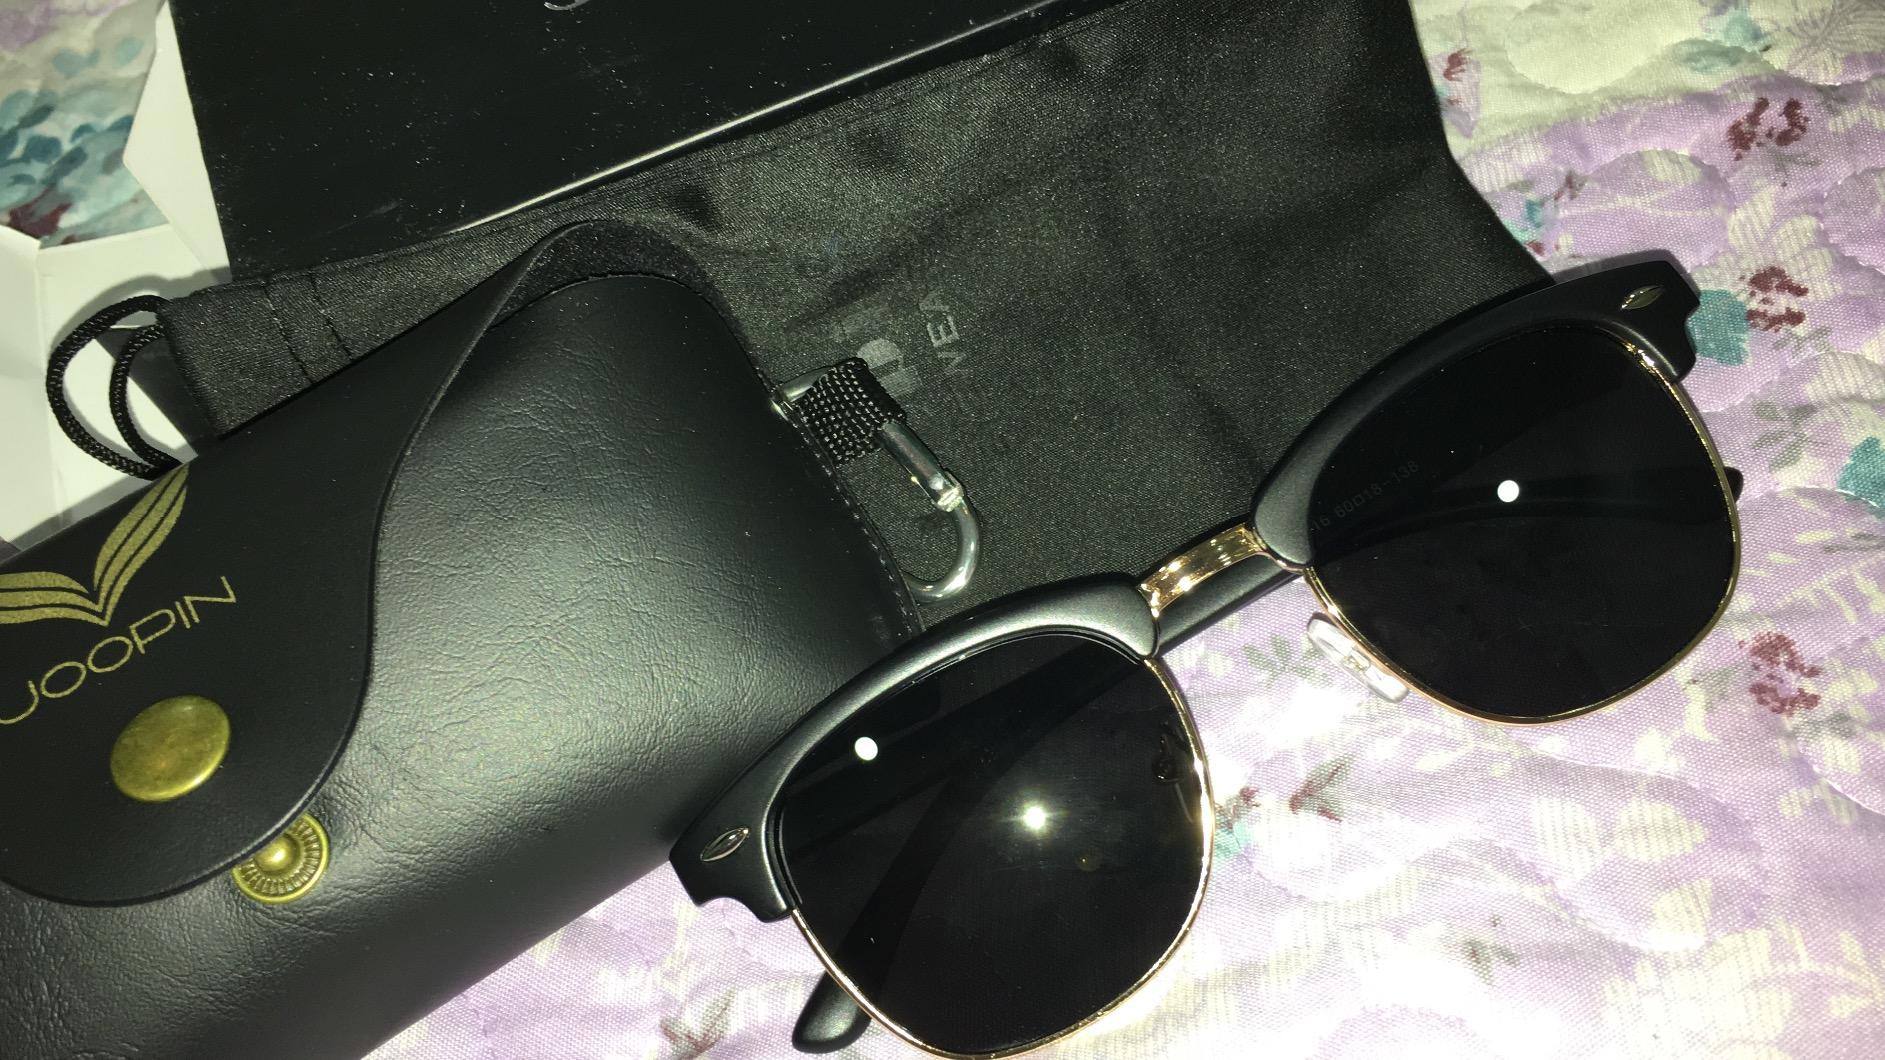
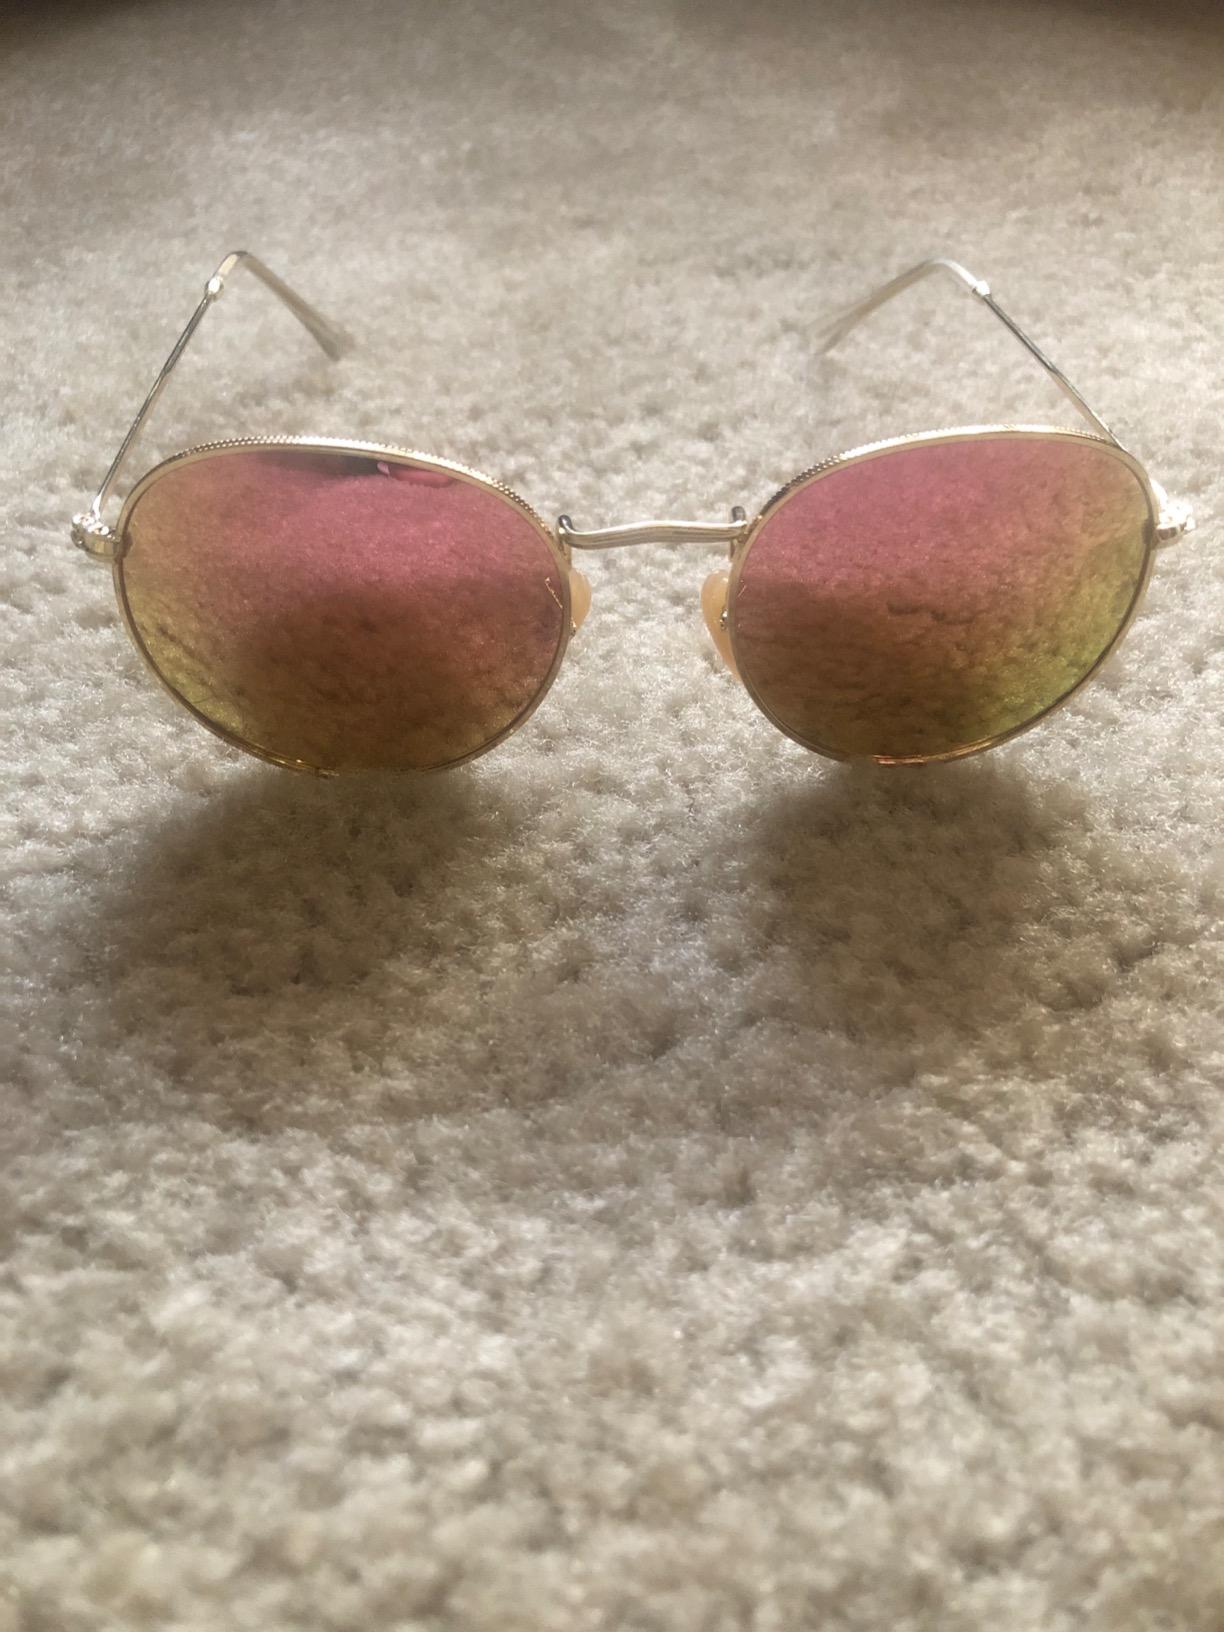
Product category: accessories_sunglasses
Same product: no